Rotter Nemere

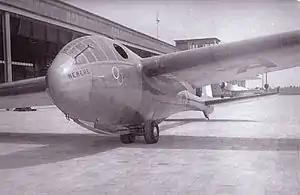
The Nemere after the Berlin-Kiel flight, on launch dolly

The Rotter Nemere or just Nemere was a Hungarian high performance, single seat sailplane designed and built for the 1936 ISTUS gliding demonstration held in 1936 alongside the Berlin Olympic Games.